Jasper, Minnesota

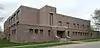
Public school building

Jasper was platted in 1888. The city was named for deposits of jasper mined nearby. A post office has been in operation at Jasper since 1888. Jasper was incorporated in 1889.